Chinnamuttom

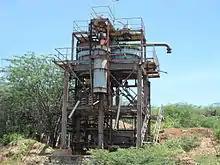
Old mine

Chinnamuttom experiences a vast amount of rainfall during the Monsoon season.